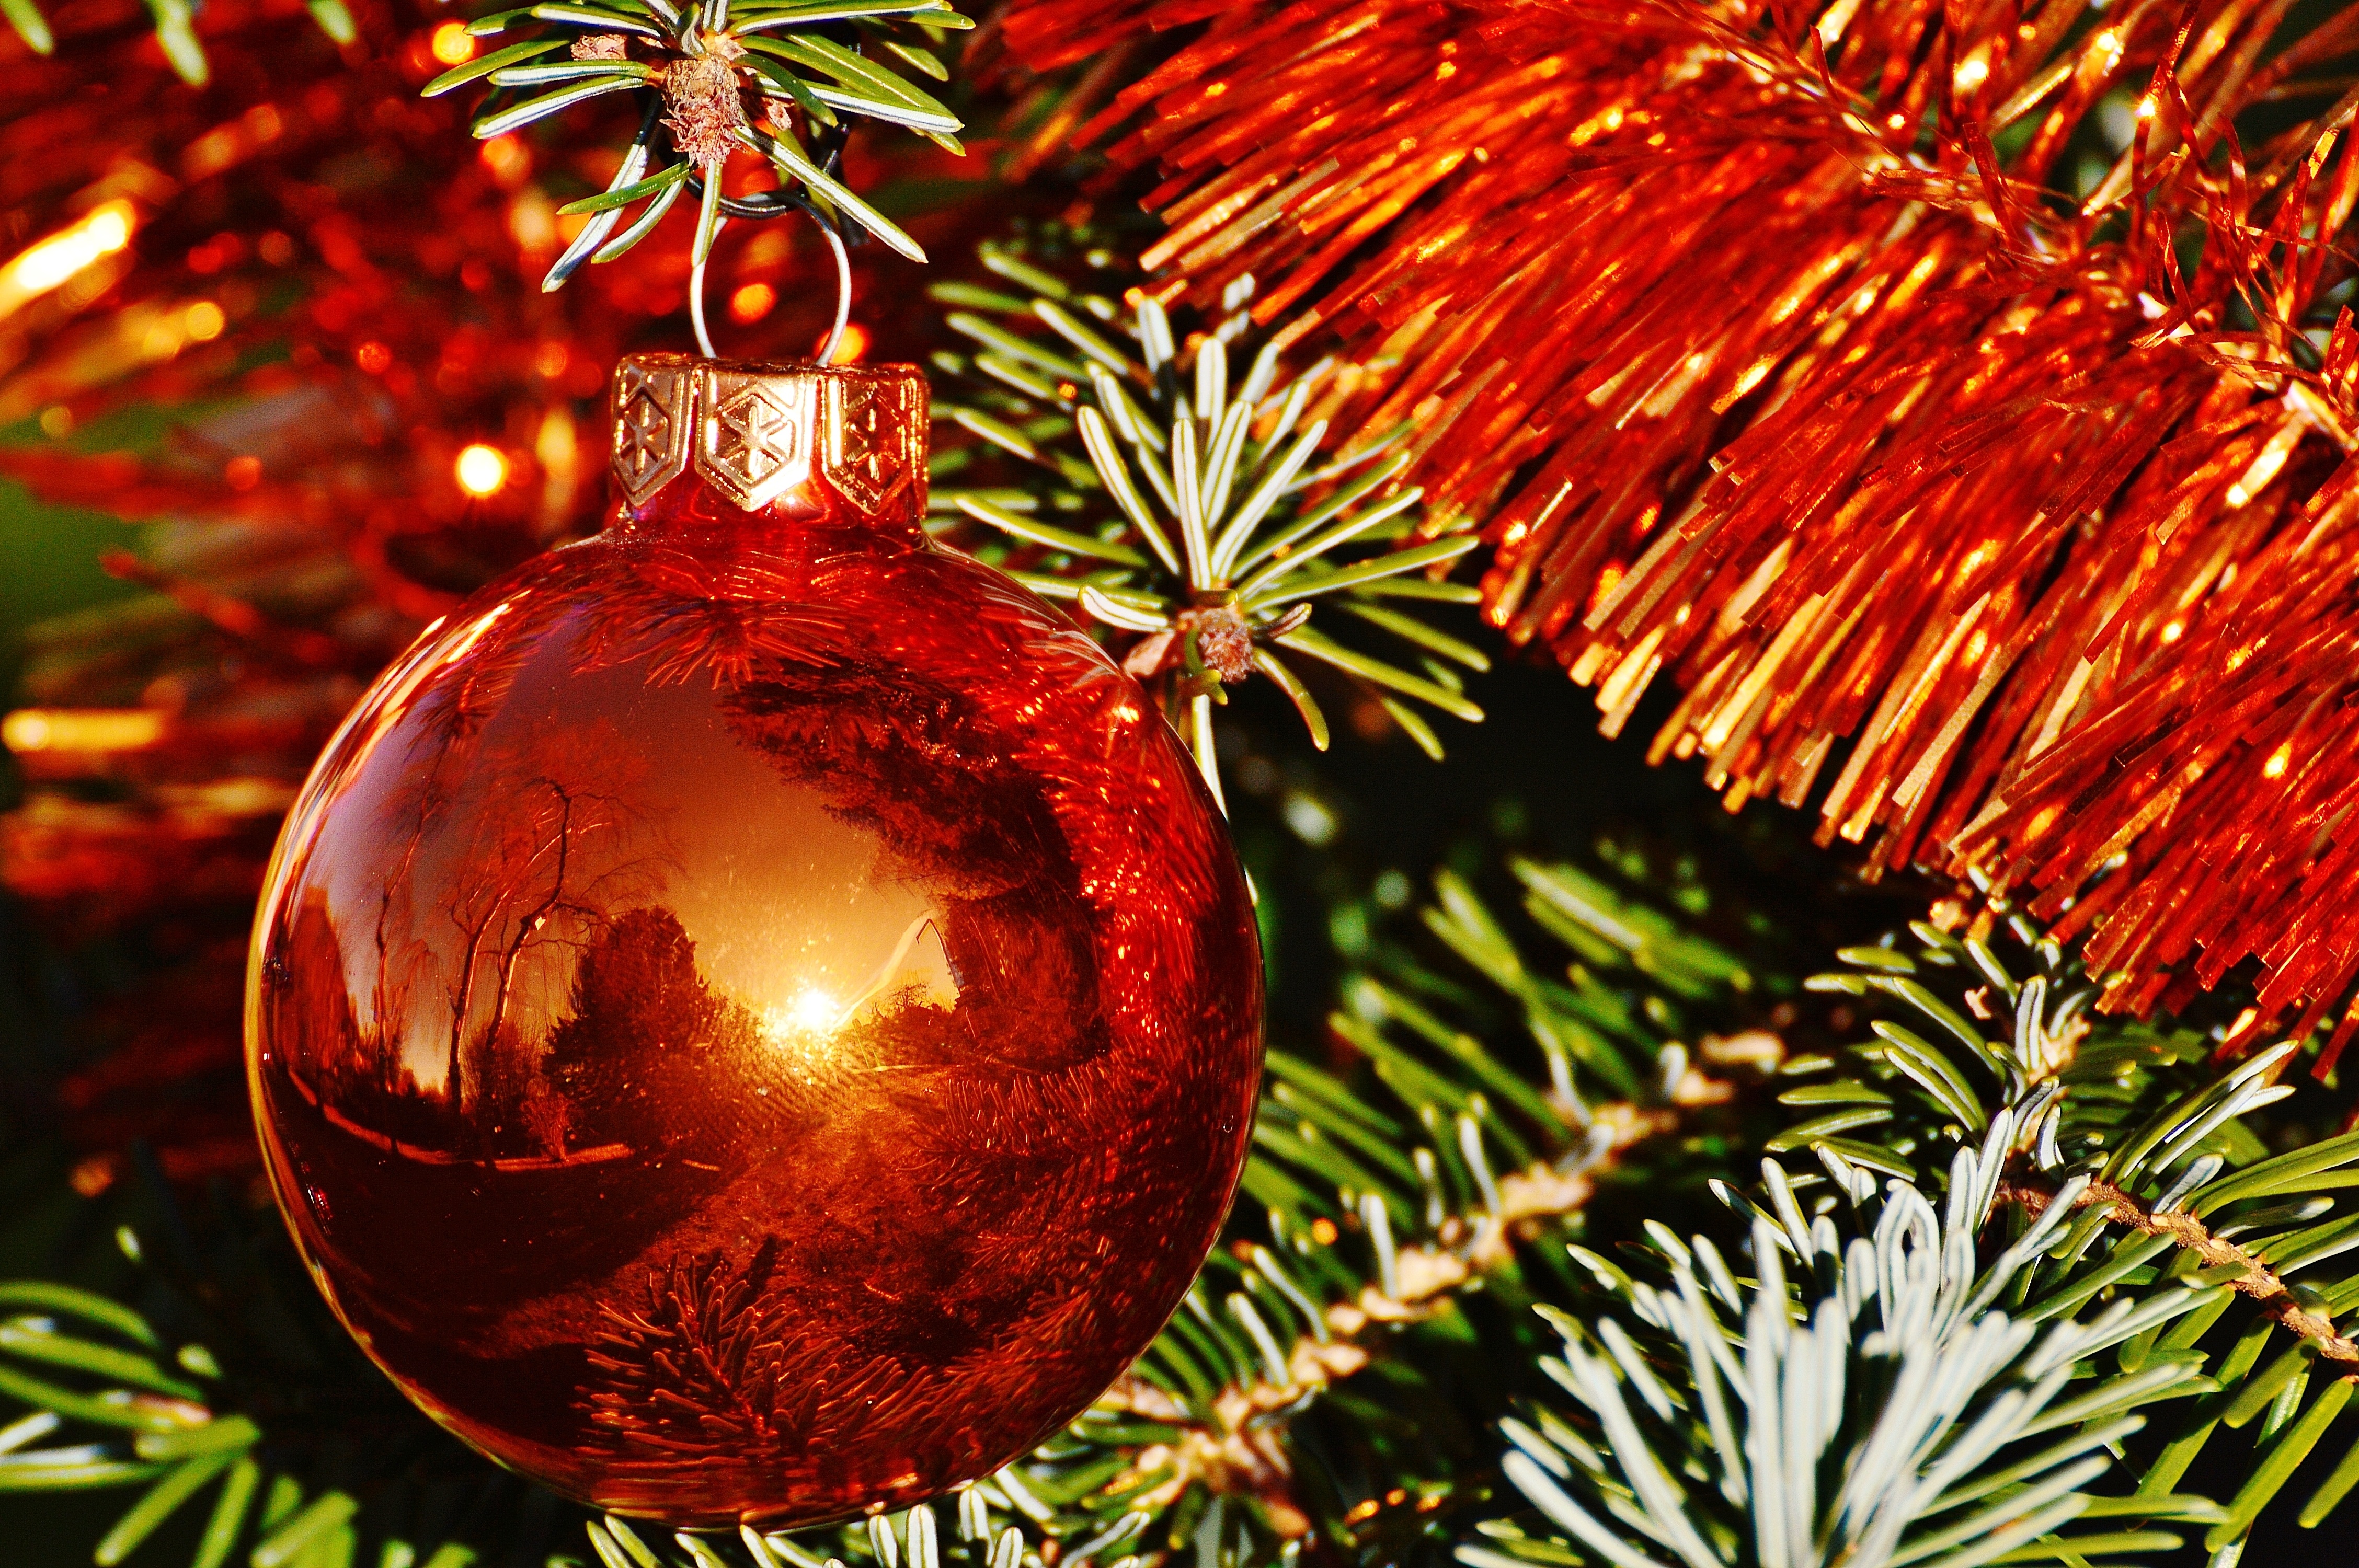
tree, branch, plant, decoration, orange, produce, holiday, christmas, fir, decor, christmas tree, sparkle, deco, conifer, advent, christmas decoration, spruce, balls, xmas, festive decorations, christmas balls, christmas decorations, weihnachtsbaumschmuck, tree decorations, merry christmas, christbaumkugeln, woody plant, land plant